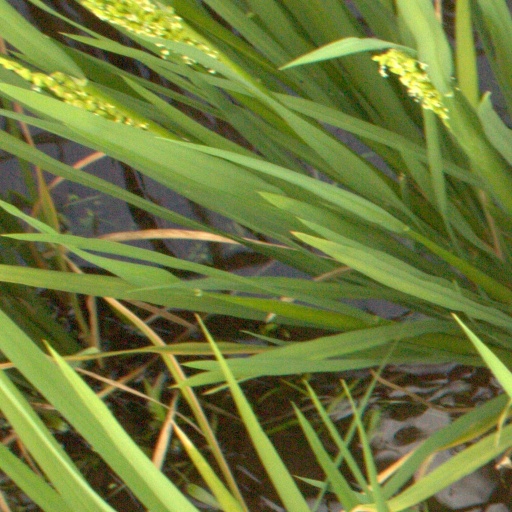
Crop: rice